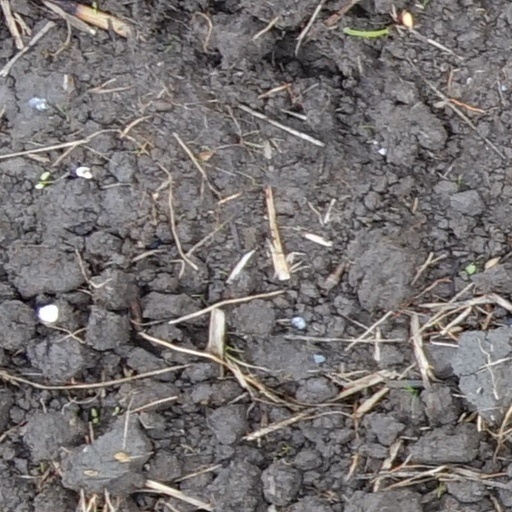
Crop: wheat